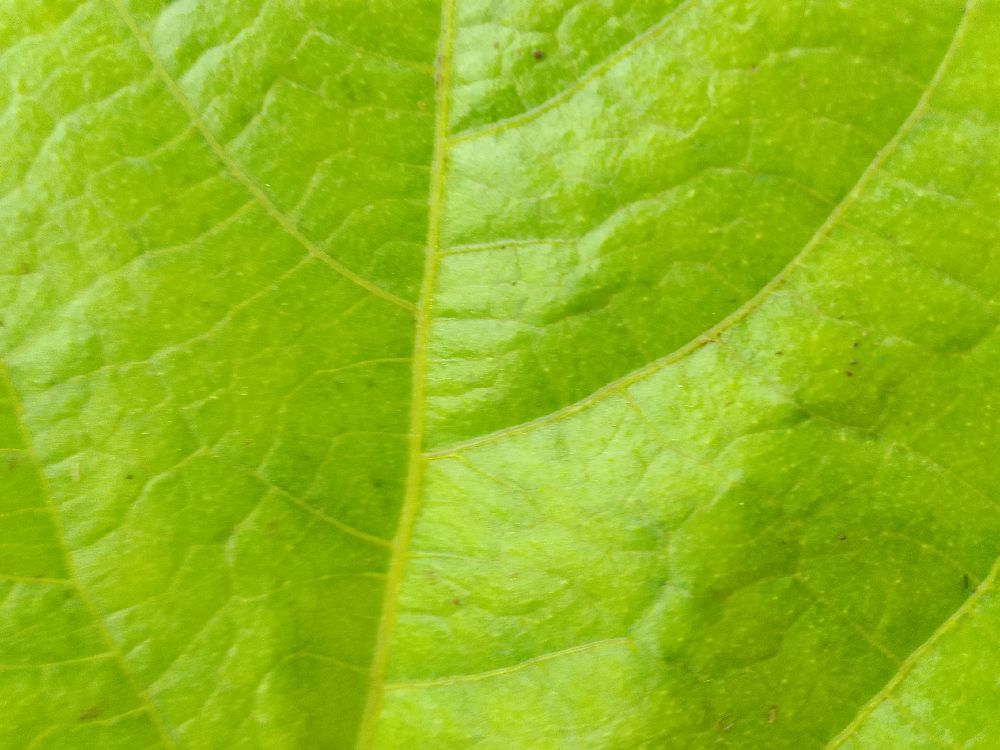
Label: healthy